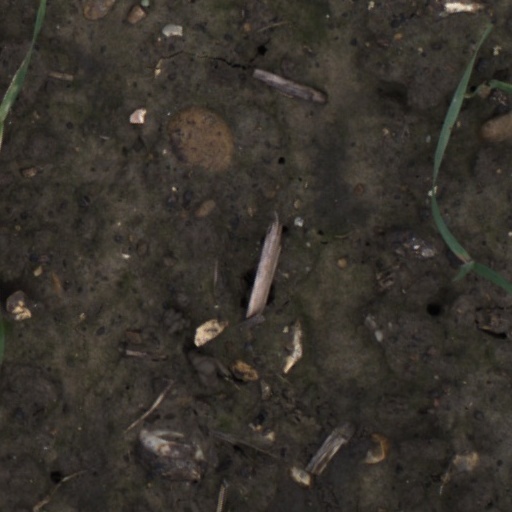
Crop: wheat